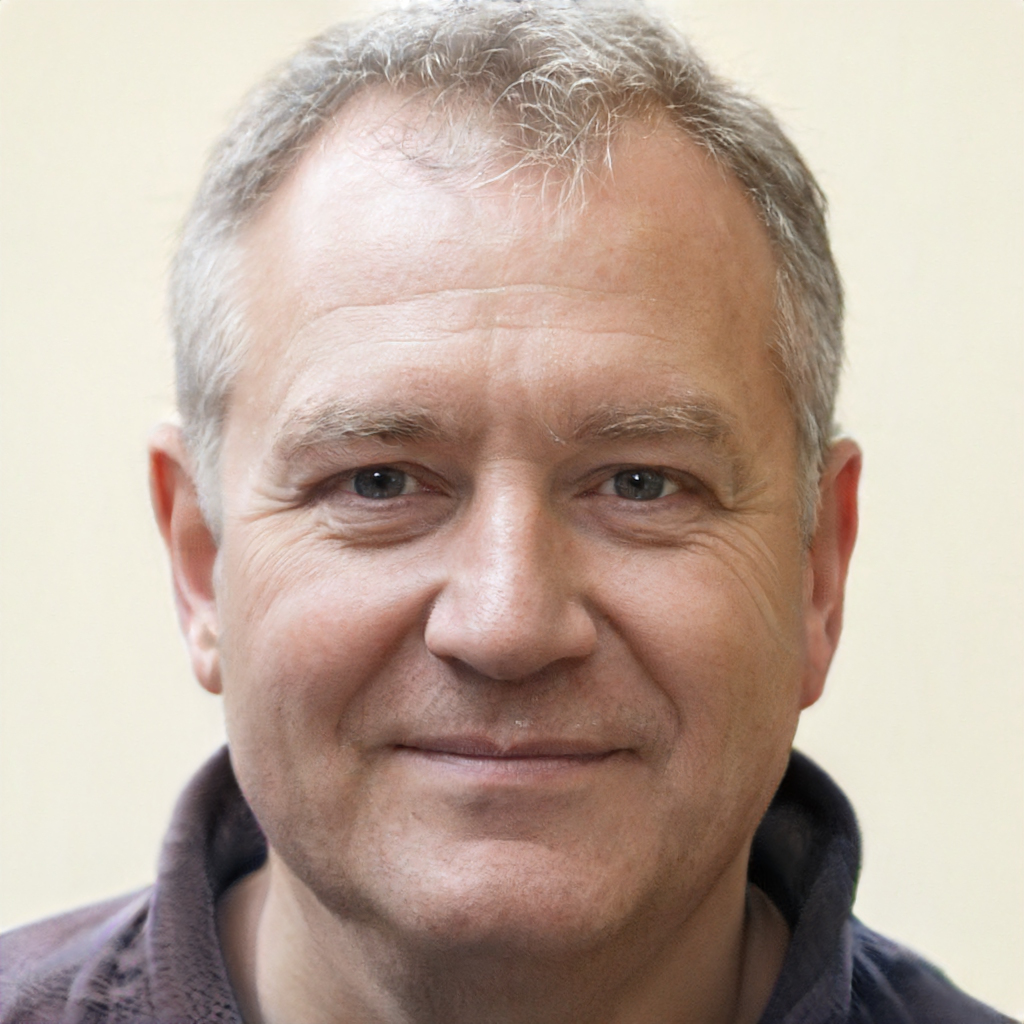
Gender: Male